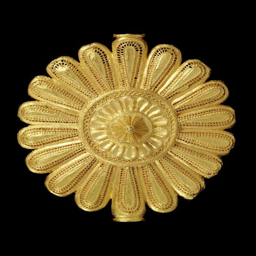
pectoral disc from the people of chemical element prior